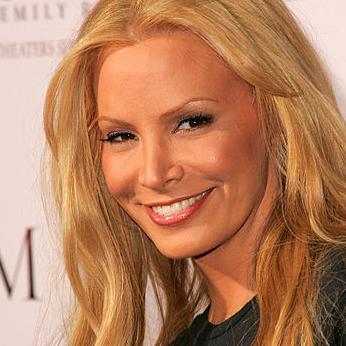
Age: 39